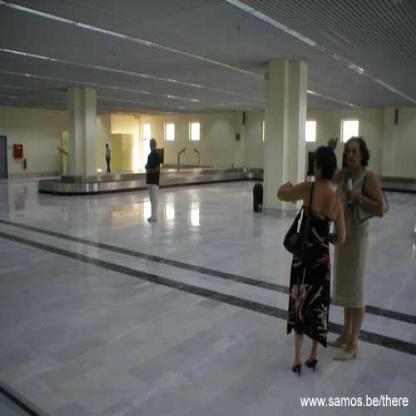
Scene: Indoor